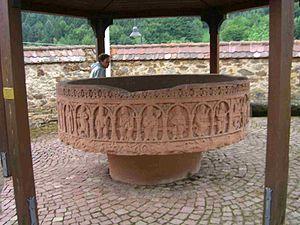
Saint-Ulric-en-Forêt-Noire, était un prieuré bénédictin, dépendant de l'abbaye de Cluny en Bourgogne. Il se trouve dans la vallée de la rivière Möhlin en Forêt-Noire, sur l'actuelle commune de Bollschweil dans le Bade-Wurtemberg. Il est devenu église paroissiale.
Les fonts baptismaux sont un mobilier ecclésiastique utilisé pour le baptême chez les chrétiens.